Carnotaurus

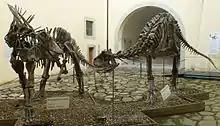
Casts of "Amargasaurus" and "Carnotaurus", both discovered by the same 1984 expedition in Argentina, Natural History Museum of the University of Pisa

The only skeleton (holotype MACN-CH 894) was unearthed in 1984 by an expedition led by Argentinian paleontologist José Bonaparte. This expedition also recovered the peculiar spiny sauropod "Amargasaurus". It was the eighth expedition within the project named "Jurassic and Cretaceous Terrestrial Vertebrates of South America", which started in 1976 and was sponsored by the National Geographic Society. The skeleton is well-preserved and (still connected together), with only the posterior two thirds of the tail, much of the lower leg, and the hind feet being destroyed by weathering. The skeleton belonged to an adult individual, as indicated by the fused sutures in the . It was found lying on its right side, showing a typical death pose with the neck bent back over the torso. Unusually, it is preserved with extensive skin impressions. In view of the significance of these impressions, a second expedition was started to reinvestigate the original excavation site, leading to the recovery of several additional skin patches. The skull was deformed during fossilization, with the snout bones of the left side displaced forwards relative to the right side, the nasal bones pushed upwards, and the pushed backwards onto the . Deformation also exaggerated the upward curvature of the upper jaw. The snout was more strongly affected by deformation than the rear part of the skull, possibly due to the higher rigidity of the latter. In top or bottom view, the upper jaws were less U-shaped than the lower jaws, resulting in an apparent mismatch. This mismatch is the result of deformation acting from the sides, which affected the upper jaws but not the lower jaws, possibly due to the greater flexibility of the joints within the latter.